Martie Maguire

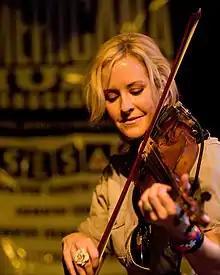
Martie Maguire in 2010

Martha Elenor Maguire (née Erwin, previously Seidel; October 12, 1969) is an American musician who is a founding member of the country band the Chicks and the country bluegrass duo Court Yard Hounds. She won awards in national fiddle championships while still a teenager. Maguire is accomplished on several other instruments, including the mandolin, viola, double bass and guitar. She has written and co-written a number of the band's songs, some of which have become chart-topping hits. She also contributes her skills in vocal harmony and backing vocals, as well as orchestrating string arrangements for the band.